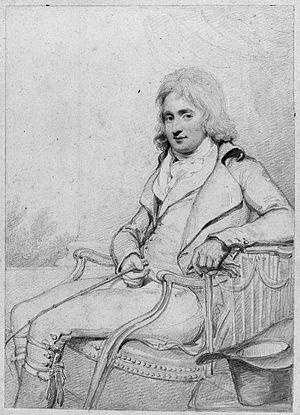
Charles Rose Ellis, 1ᵉʳ baron Seaford était un homme politique britannique.